Yekaterina Stravinsky

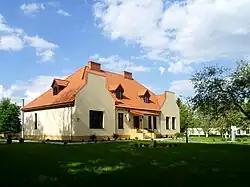
A modern reconstruction of Yekaterina and Igor's home in Ustilug

Yekaterina and Igor married on January 24, 1906, at the , located in what was then , a village five miles north from Saint Petersburg. Although as first cousins they were legally prohibited from marrying, they were able to procure Father Afanasy Papov, later described by the composer as "a kind of Graham Greene bootleg priest", to officiate the service without asking them for identification; Andrei and served as witnesses. After the ceremony, they visited the home of Igor's teacher, Nikolai Rimsky-Korsakov, who blessed them and presented them with an icon as a wedding gift.